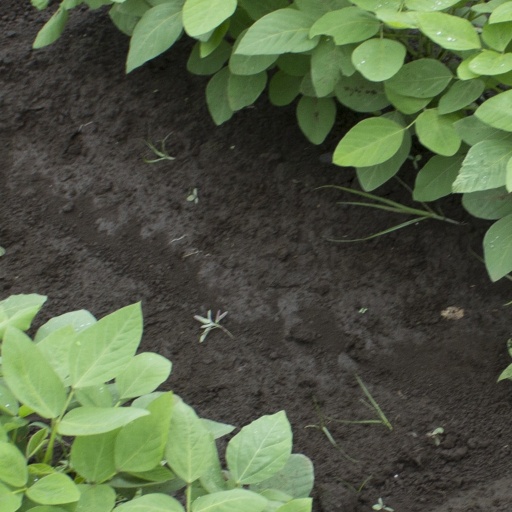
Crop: soybean